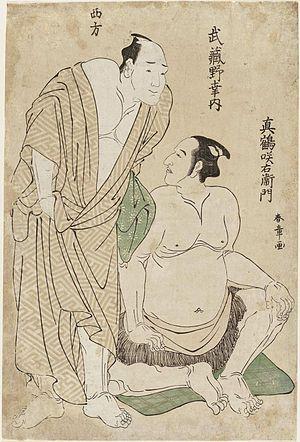
Katsukawa Shunshō, de son vrai nom Katsumiyagawa Yūsuke, est un artiste japonais d'estampes ukiyo-e.